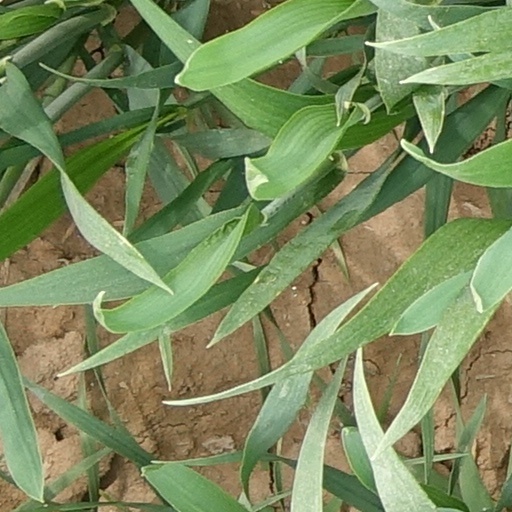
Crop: wheat